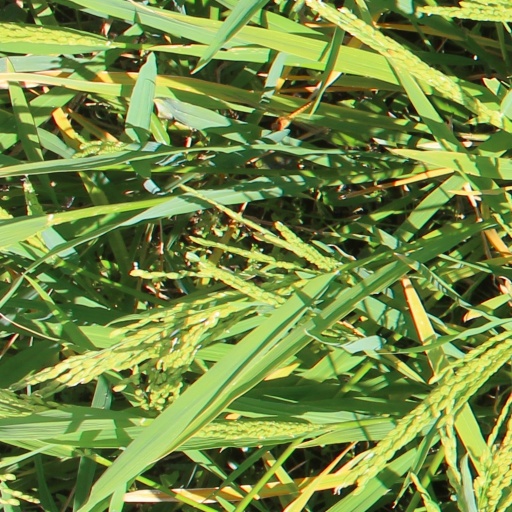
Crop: rice